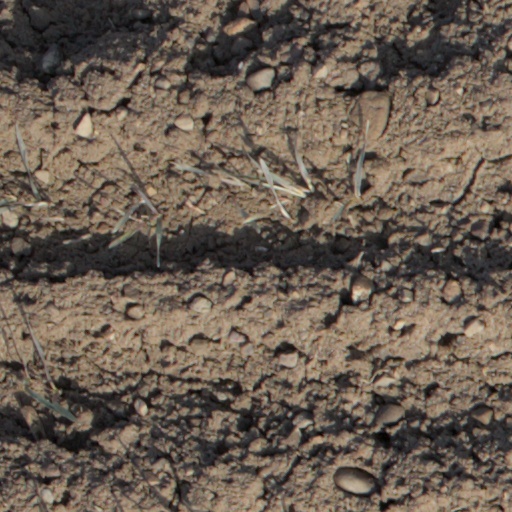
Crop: wheat